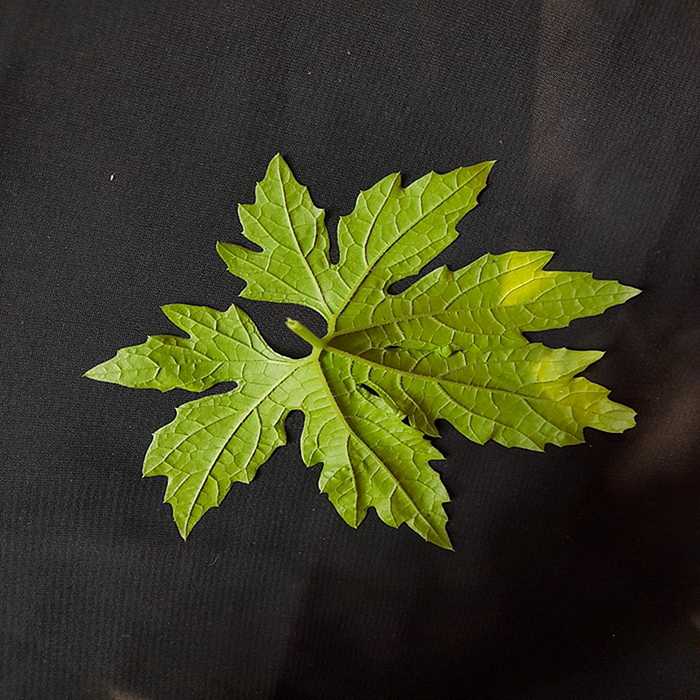
Plant: Bitter Gourd
Label: Fresh leaf